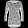
Label: T - shirt / top